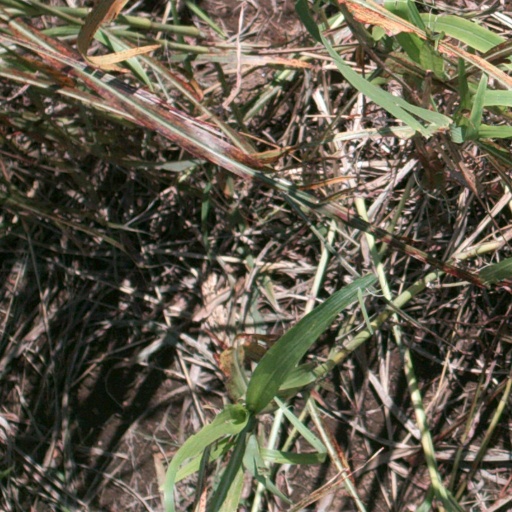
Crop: sorghum